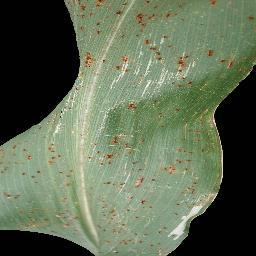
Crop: corn
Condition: (maize)_common_rust